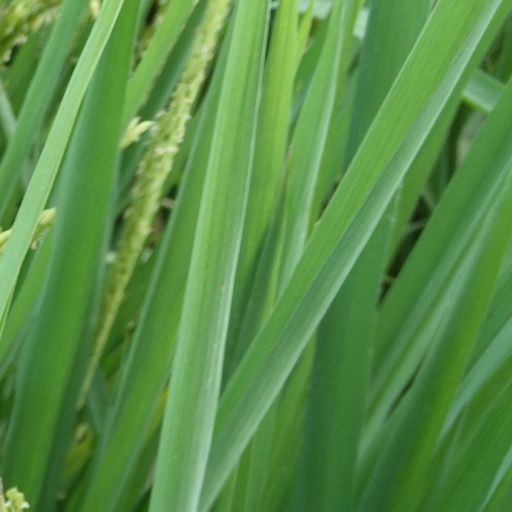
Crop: rice